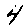
Label: 4